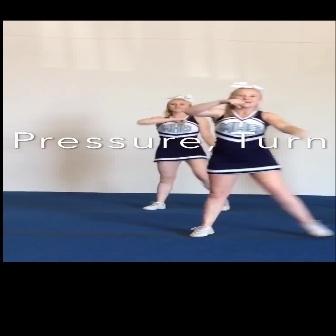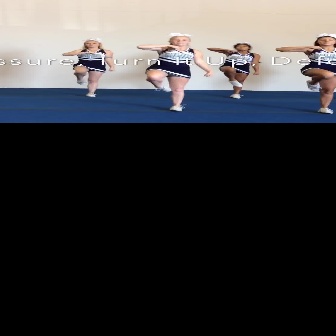
  Please identify the target specified by the bounding box [185,87,334,236] in the first image and locate it in the second image. Return the coordinates in [x_min,y_min,x_max,y_max] format.
Answer: [136,35,212,111]